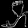
Label: Sandal